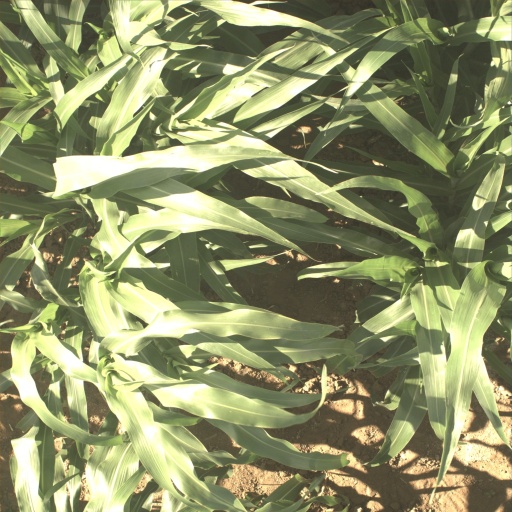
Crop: sorghum